Steel Taipan

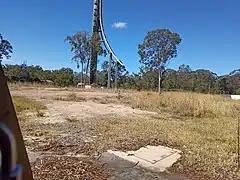
Construction site in October 2020.

Steel Taipan was first announced on 23 August 2019, alongside the announcement of the $7,000,000 "Fully 6" body slide complex in the adjacent WhiteWater World. Steel Taipan, then unnamed, was confirmed to be a near-clone of Mack's popular Blue Fire launched coaster model, except with a unique backwards portion and swing launch section as well as a spinning cart on the back row. The park had been able to secure the ride's hardware on a reduced timeline, as it was originally meant as a now-cancelled attraction at an unspecified Chinese park. Although a name had been undecided, two possible options had been trademarked during late November 2019; "Hiss-teria" and "Steel Taipan".